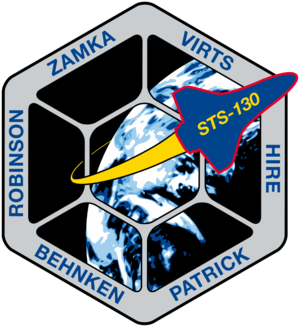
STS-131
STS-130
STS-131 er rumfærgen Discoverys 38. rummission. Den blev opsendt den 5. april 2010 klokken 12:21 dansk sommertid. Discovery landede tirsdag d. 20. april klokken 15:08 på Kennedy Space Center i Florida.